History of Pennsylvania

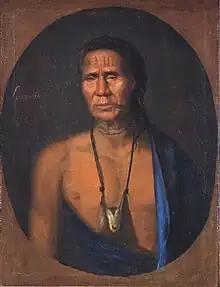
Lenape chief Lappawinsoe, depicted in a 1735 painting by Gustavus Hesselius

Pennsylvania's history of human habitation extends to thousands of years before the foundation of the Province of Pennsylvania. Archaeologists generally believe that the first settlement of the Americas occurred at least 15,000 years ago during the last glacial period, though it is unclear when humans first entered present-day Pennsylvania. There is an open debate in the archaeological community regarding when the ancestors of Native Americans expanded across the two continents to the tip of South America, with the range of estimates being between 30,000 and 10,500 years ago. The Meadowcroft Rockshelter contains the earliest known signs of human activity in Pennsylvania, and perhaps all of North America, as it contains the remains of a civilization that existed over 10,000 years ago and possibly pre-dated the Clovis culture. By 1000 C.E., in contrast to their nomadic hunter-gatherer ancestors, the native population of Pennsylvania had developed agricultural techniques and a mixed food economy.